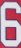
Number: 6